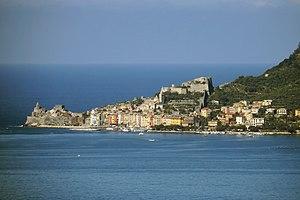
Porto Venere ou Portovenere est une commune italienne située dans le parc national des Cinque Terre, dans la province de La Spezia, en Ligurie au bord du golfe de Gênes.